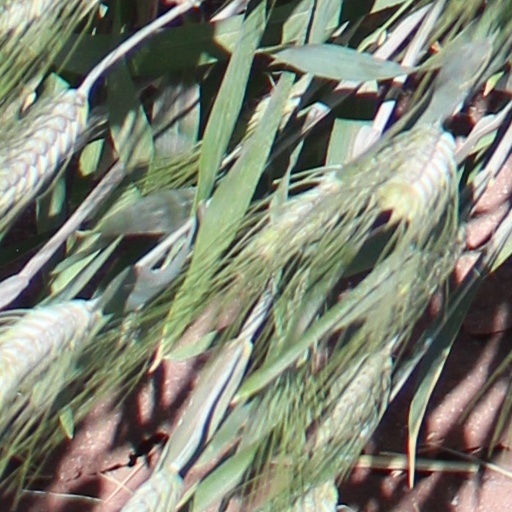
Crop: wheat